Delaware Municipal Airport

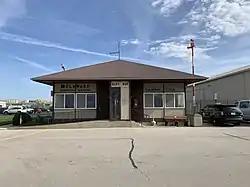
Main building, airside

Delaware Municipal Airport covers an area of which contains one runway designated 10/28 with a asphalt pavement.